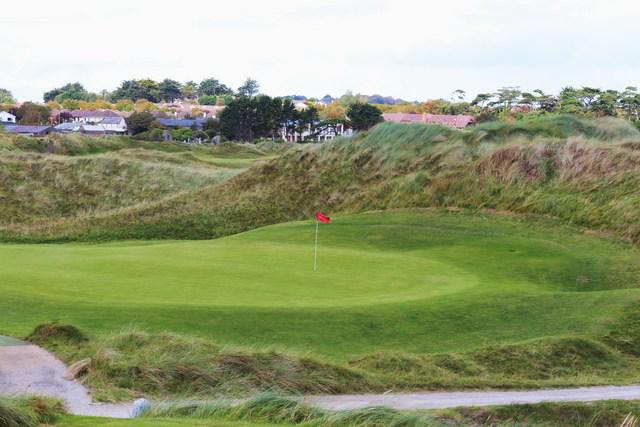
dunes lay the blueprint for the back nine .
Relation: Story